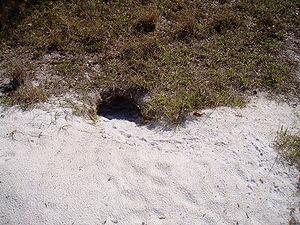
Gopherus est un genre de tortues de la famille des Testudinidae.